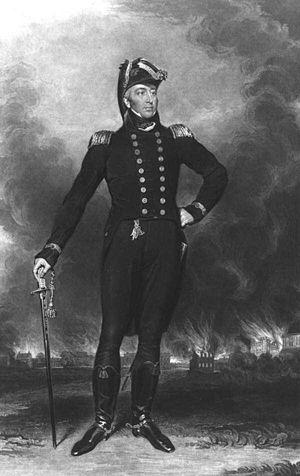
La guerre anglo-américaine de 1812 a opposé les États-Unis à l'Empire britannique, entre juin 1812 et février 1815. Cette guerre est aussi connue sous les noms de guerre de 1812, de seconde guerre d’indépendance, voire plus rarement de guerre américano-britannique ou encore de guerre canado-américaine car il s'agit d'une invasion du Dominion du Canada par les États-Unis. L’appellation de « guerre de 1812 » peut parfois conduire à une confusion dans la mesure où la guerre d’invasion de la Russie par Napoléon Iᵉʳ, la campagne de Russie, a eu lieu la même année.